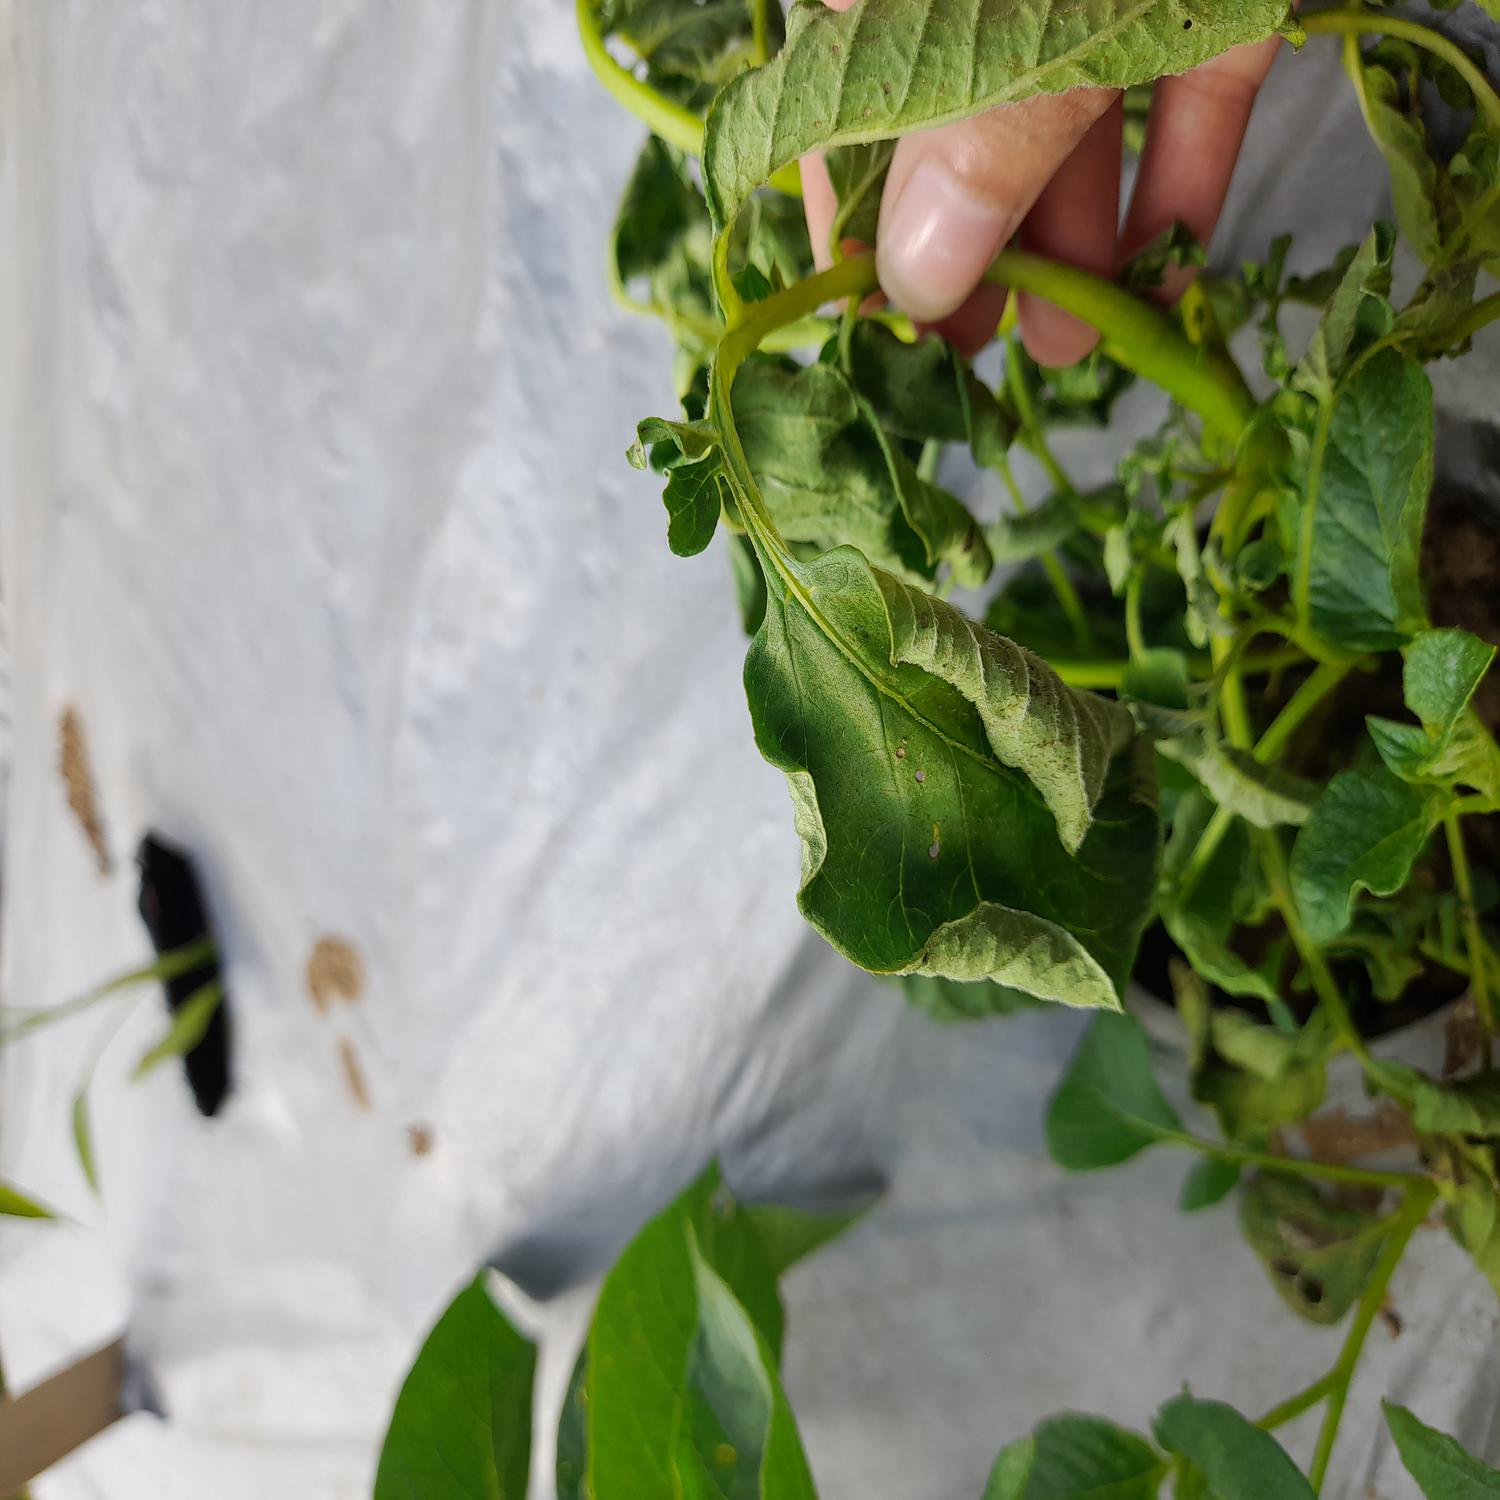
Etiqueta: Pudricion_Parda